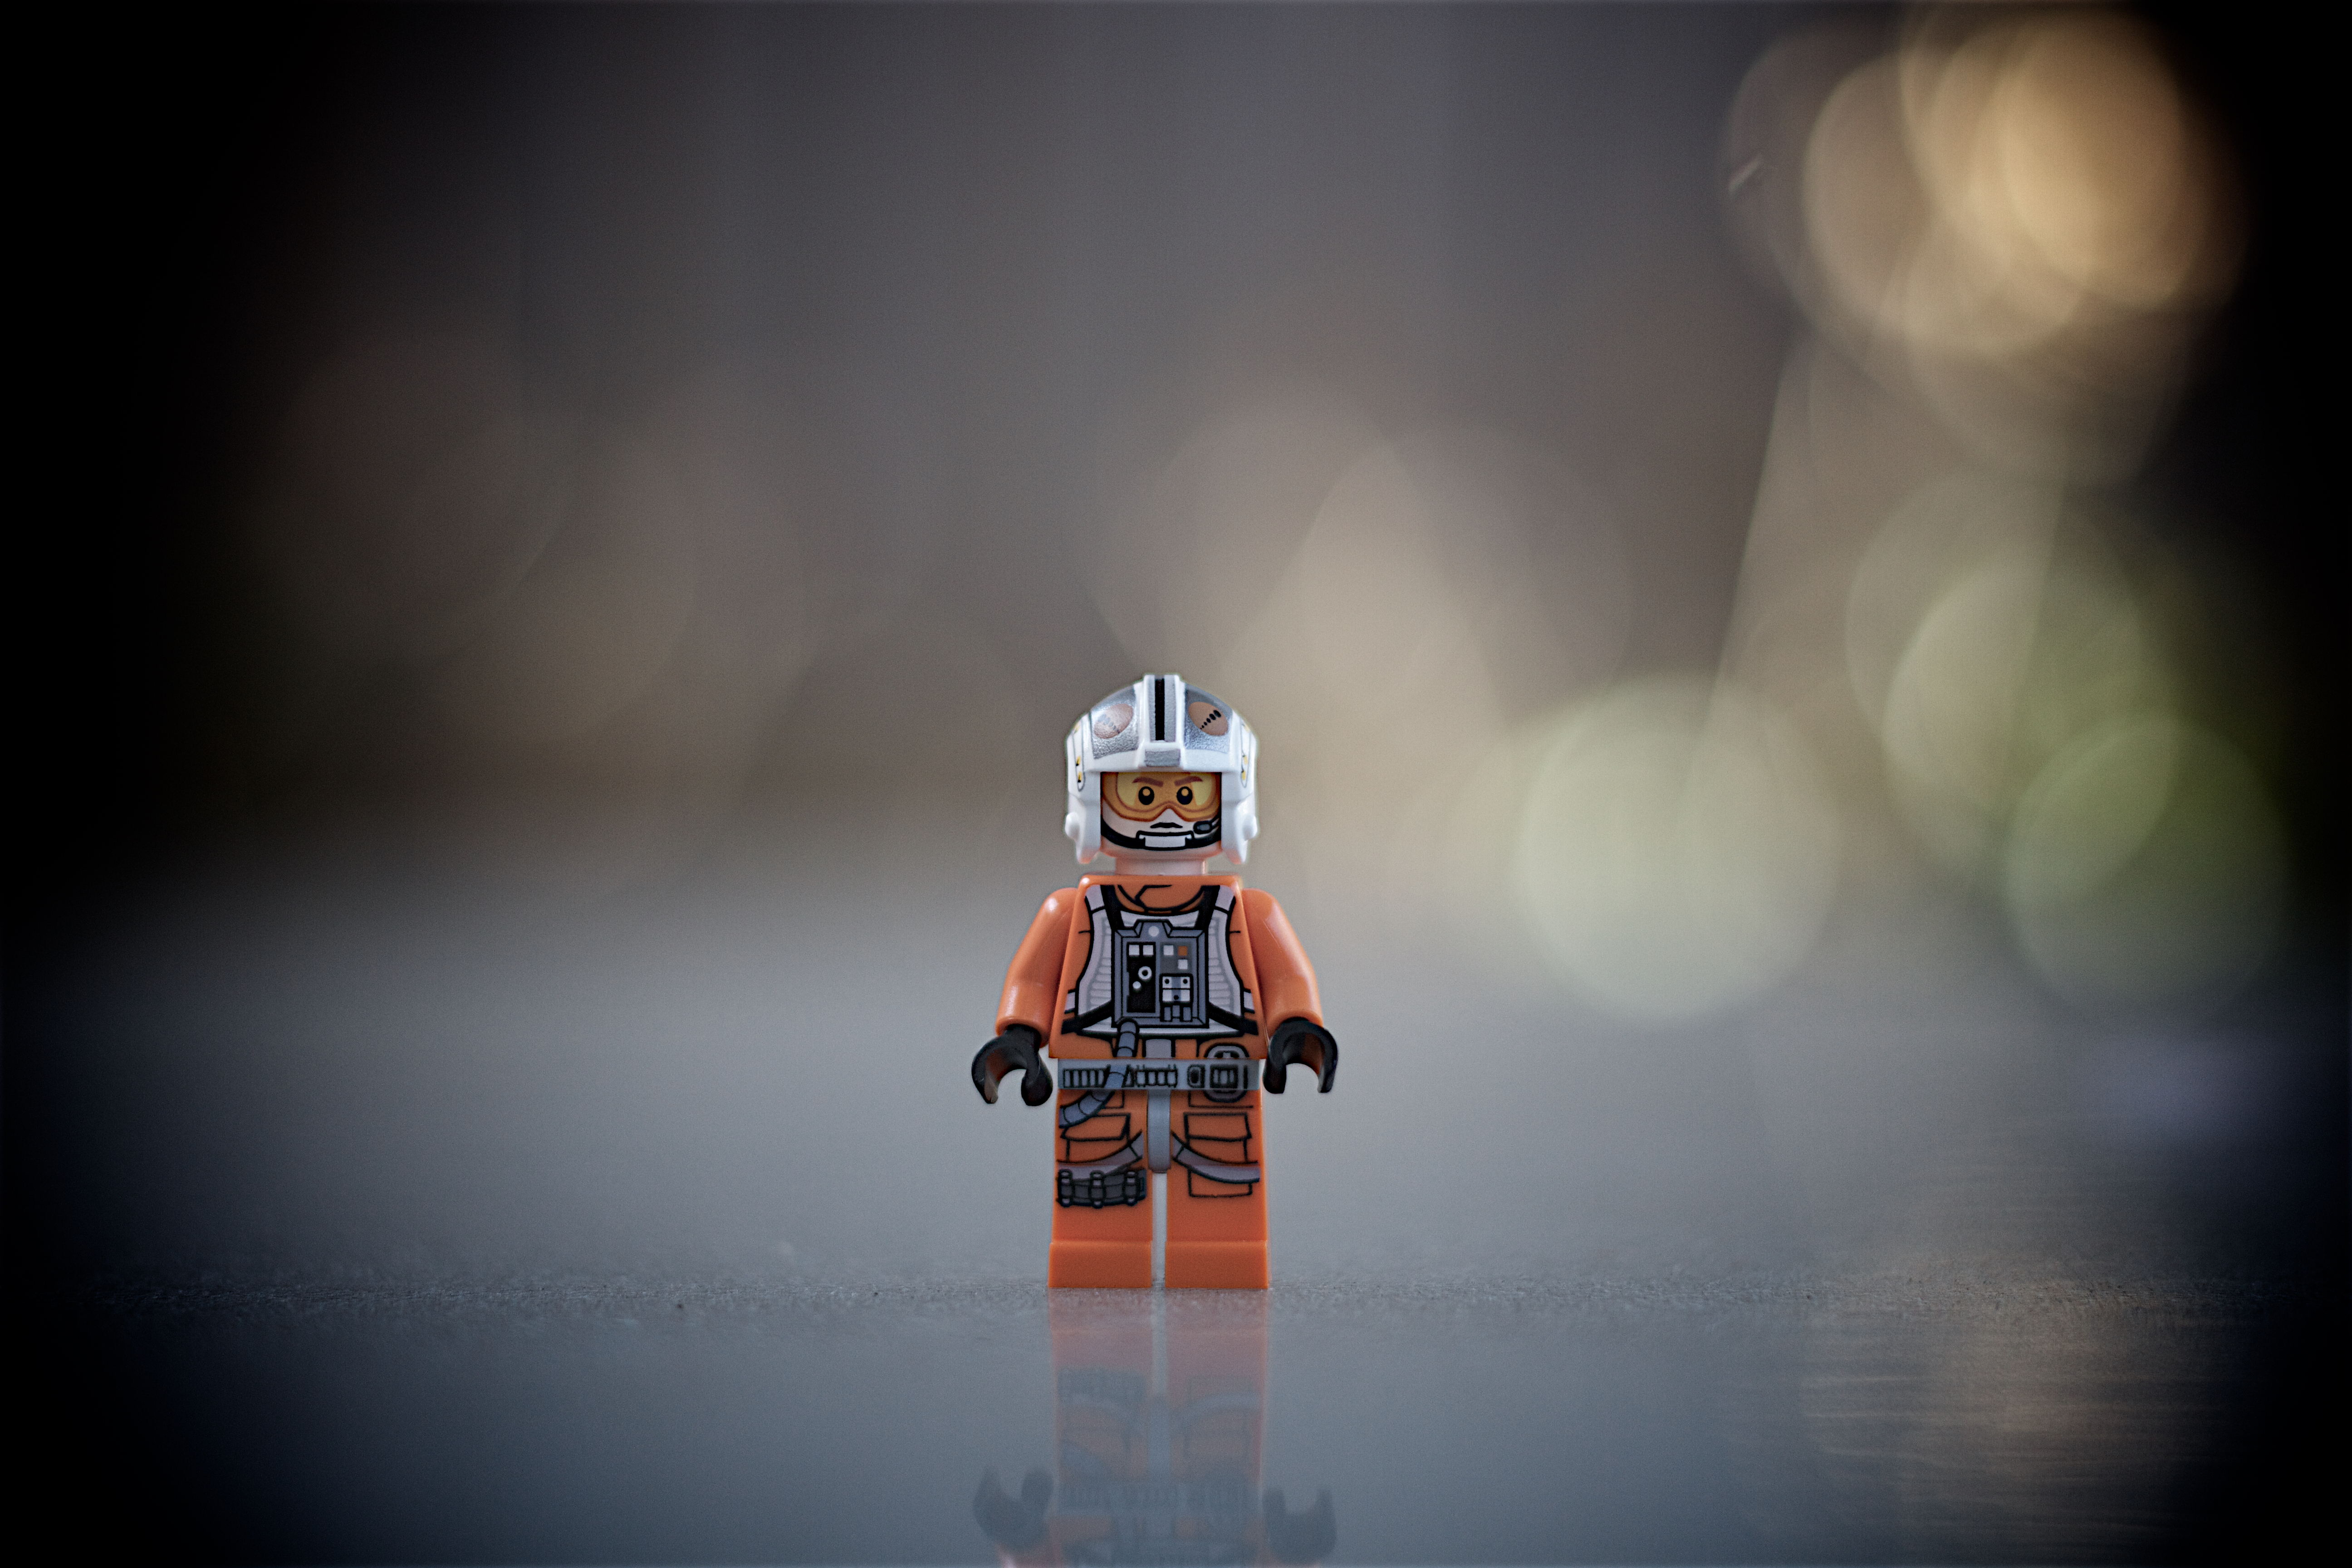
light, bokeh, night, reflection, red, color, space, darkness, blue, toy, miniature, figure, lego, action figure, screenshot, atmosphere of earth, computer wallpaper